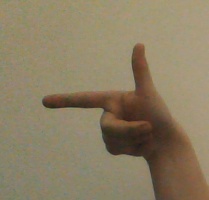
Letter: yaa